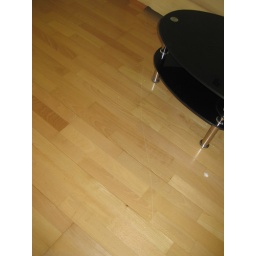
Living Room -floor scratched 6 - in front of sofa & cofee table - very big scratch